Donald Trump 2000 presidential campaign

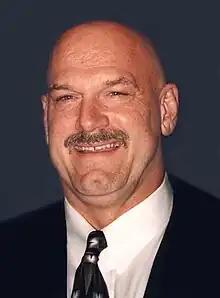
Minnesota Governor Jesse Ventura privately encouraged Trump to run.

In July 1999, the Democratic polling firm Schroth and Associates conducted a poll of 400 Reform Party leaders and found Trump tied for third place for the Reform Party presidential nomination. Both the Reform Party and Trump denied having commissioned the poll. Days later, "Newsweek" raised speculation when it cited an unnamed "close friend" of Trump who said Trump was "toying" with the idea of a presidential campaign, allegedly in response to rumors of Ventura's courting of Weicker for a run. Trump purportedly held a grudge against Weicker for blocking his plans to build a casino in Bridgeport in 1994. The two had an exchange of insults in which Weicker labeled Trump a "dirt bag" and Trump referred to Weicker as "a fat slob who couldn't get elected dog catcher." In response to the "Newsweek" report, Trump sent out a press release in which he criticized the two party system, praised the Reform Party, and stated "If the Reform Party nominated me, I would probably run and probably win." However, he added that if the party nominated him, he would ask for "an immediate recount." In an interview, he told "The New York Times", "I'm honored and I'm flattered [by the speculation], but the fact is I've never had more fun than I'm having right now, building the most spectacular buildings in New York." Chairman Verney denied that the Reform Party had any interest in Trump, explaining that party members had "never spent one second thinking about him." A CNN-"Time" poll conducted later in July showed Trump with seven percent support nationally in a match up against Republican candidate George W. Bush and Vice President Al Gore.